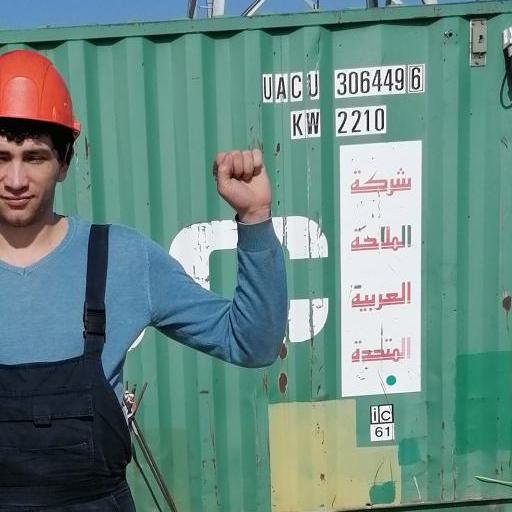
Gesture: fist